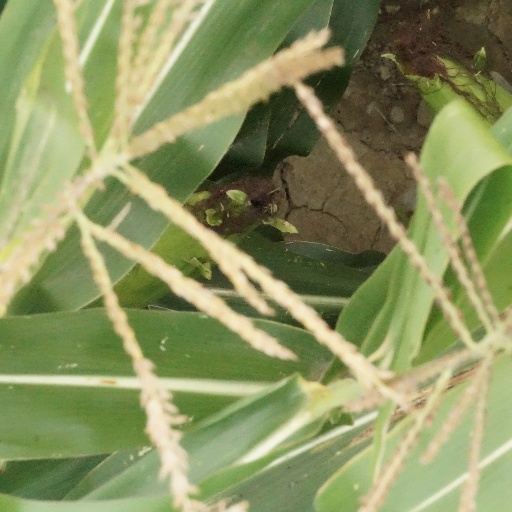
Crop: maize; corn